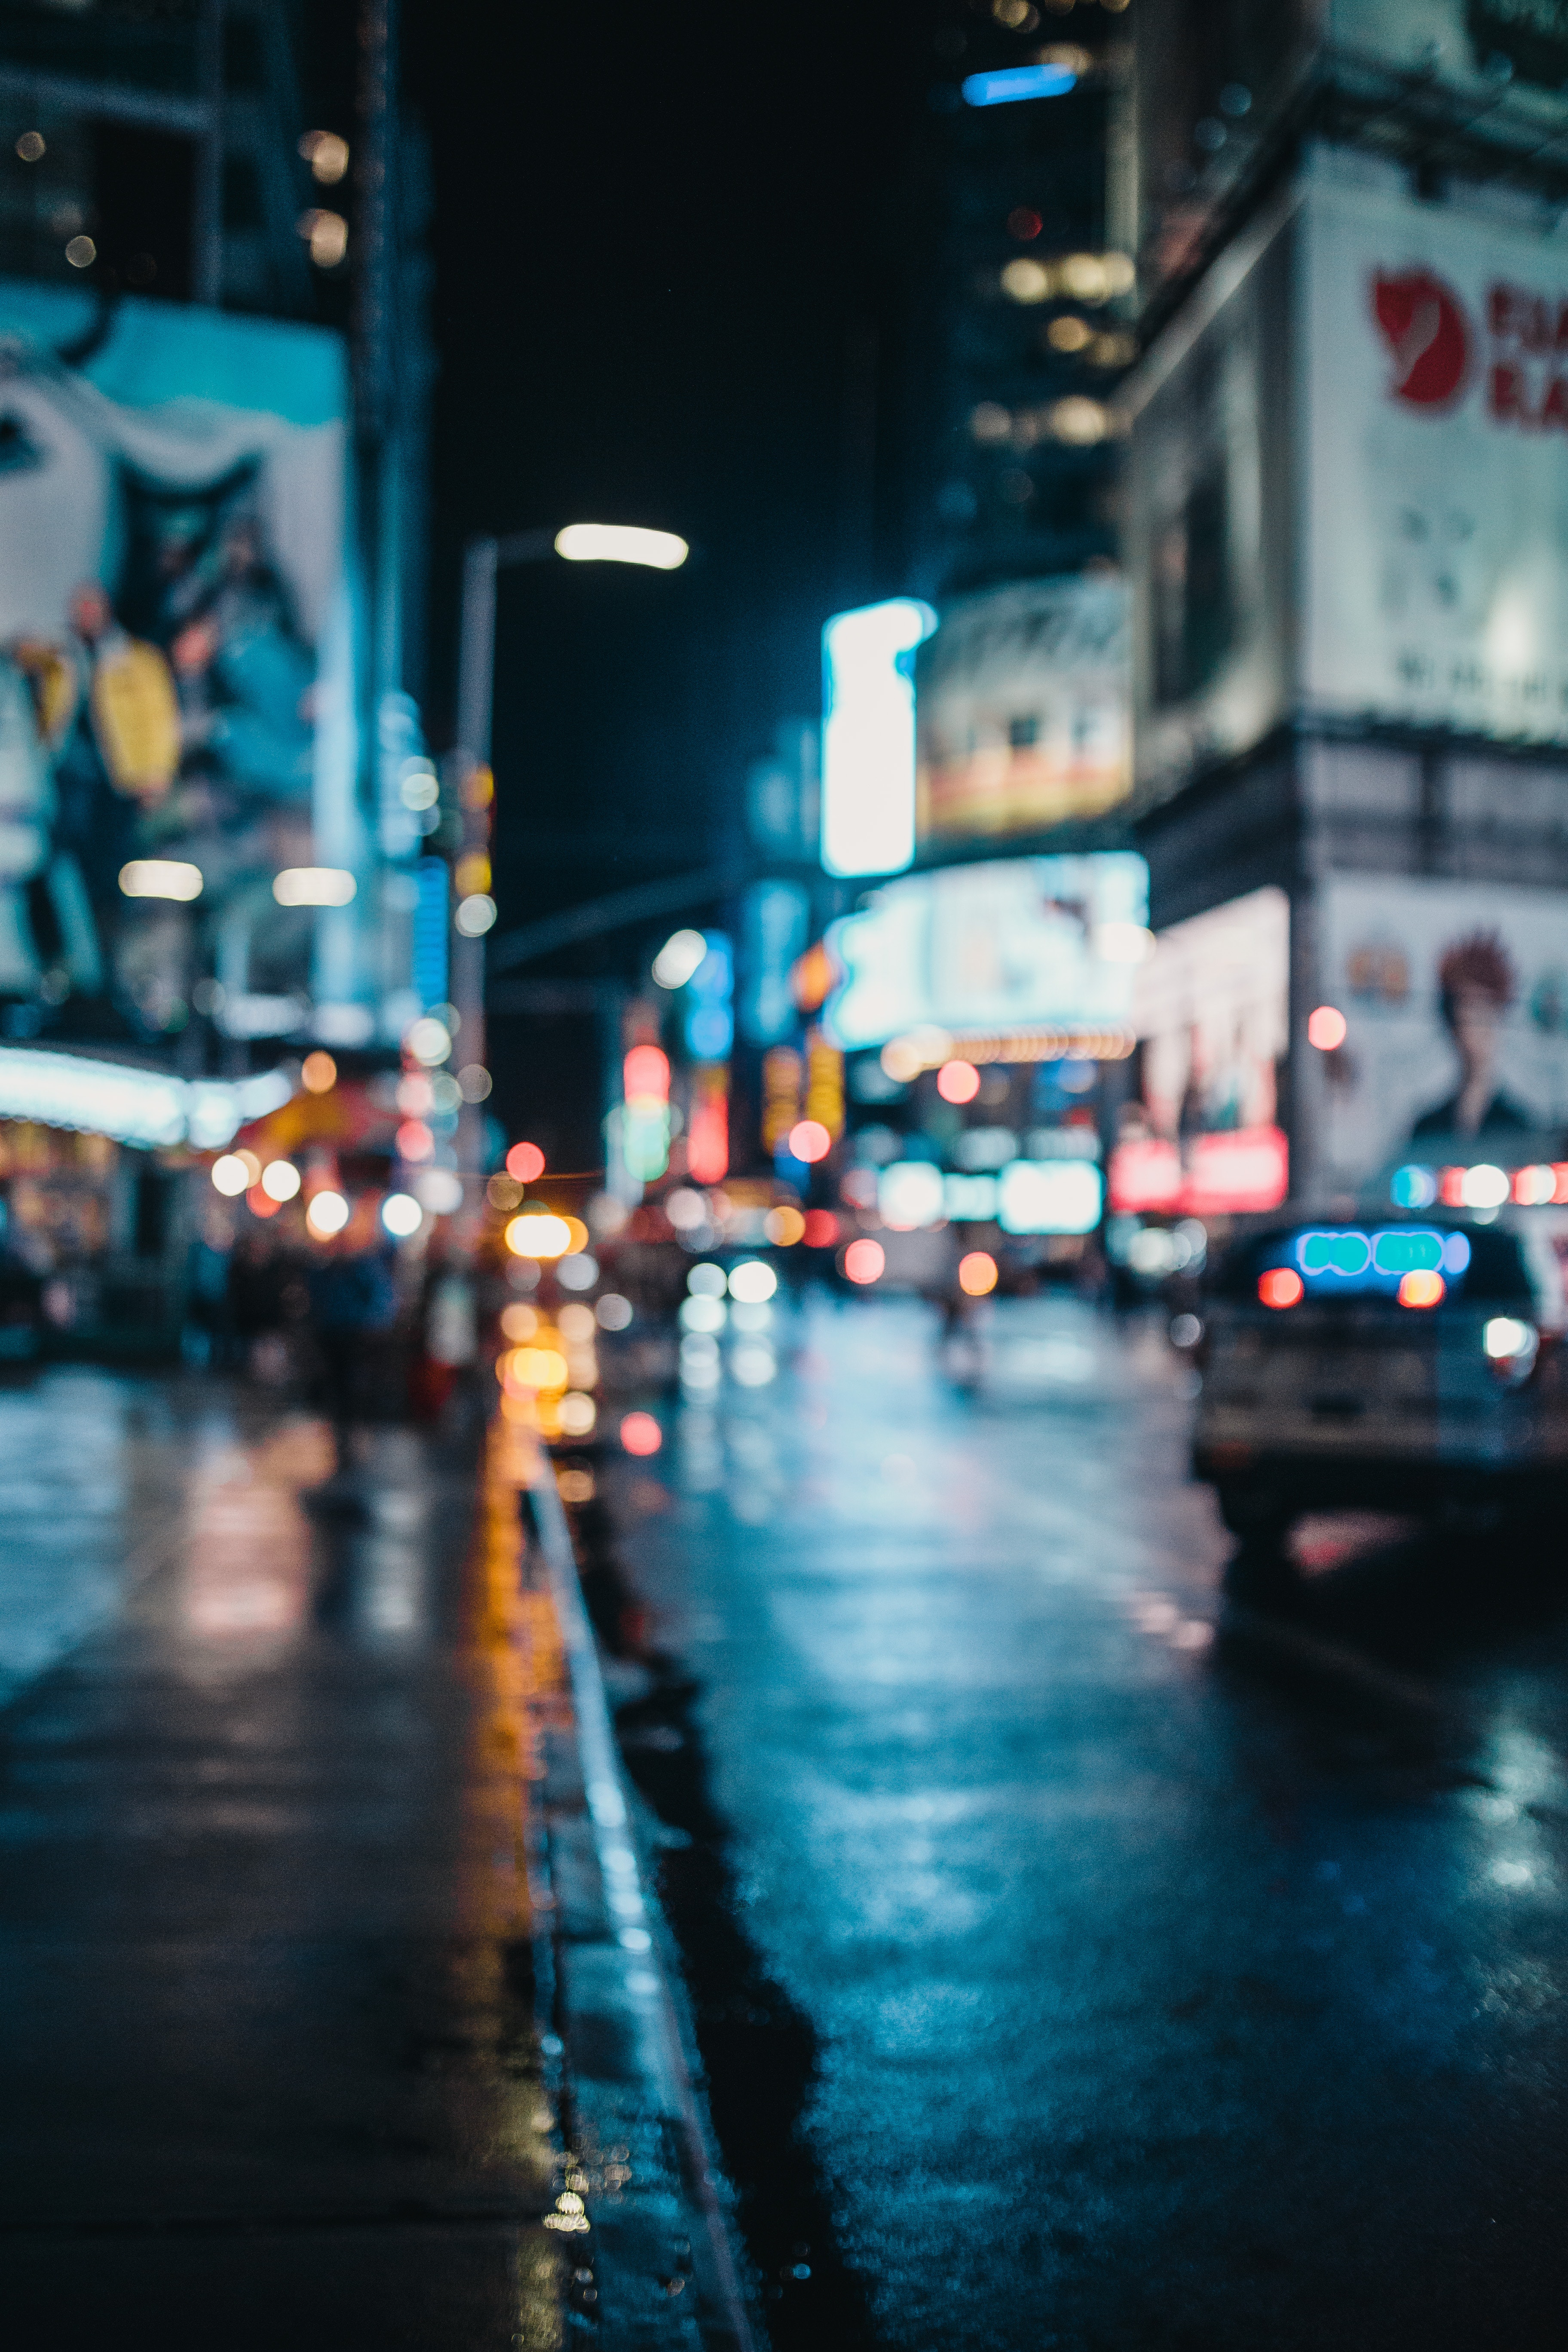
night, urban area, blue, metropolitan area, street, light, city, town, snapshot, metropolis, rain, sky, human settlement, water, road, infrastructure, traffic, reflection, evening, architecture, pedestrian, darkness, midnight, downtown, photography, street light, automotive lighting, cityscape, lane, vehicle, nonbuilding structure, building, crowd, car